Chenocetah Fire Tower

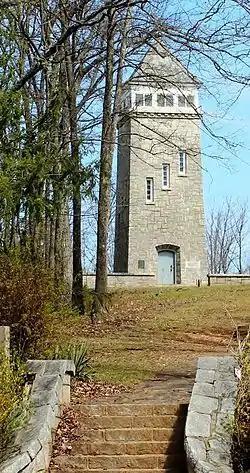
Chenocetah Fire Tower

Chenocetah Fire Tower is a historic fire tower in the Chenocetah Mountains, Cornelia, Habersham County, Georgia, United States. It was added to the National Register of Historic Places on June 11, 1984. The tower was built in 1937 as part of a public works program by the Farm Security Administration's Resettlement Administration in effort to move and employ impoverished farmers. The purpose of the building was to allow fire fighters to spot fires in the Chattahoochee National Forest.